Sky position (RA, Dec in degrees): 157.488, 3.912
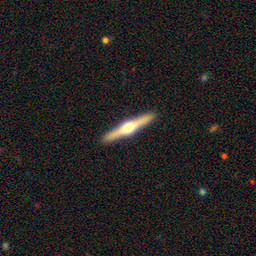
Galaxy morphology: Edge-on Galaxies with Bulge